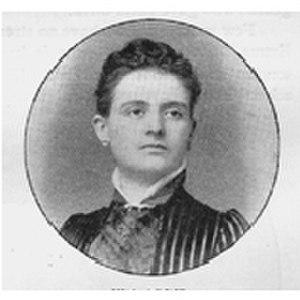
Yda Hillis Addis, née le 3 octobre 1857 et disparue en 1902, est une écrivaine américaine. C’est la première à traduire l'histoire et les histoires orales des anciens mexicains en anglais. Les légendes mexicaines qu'elle a adaptées en anglais pour The Argonaut de 1885 à 1889 sont maintenant publiées dans la collection intitulée Wicked Legends by Yda H. Addis. Les plus connues de ses plus de 100 histoires sont Roman's Romance et Roger's Luck.